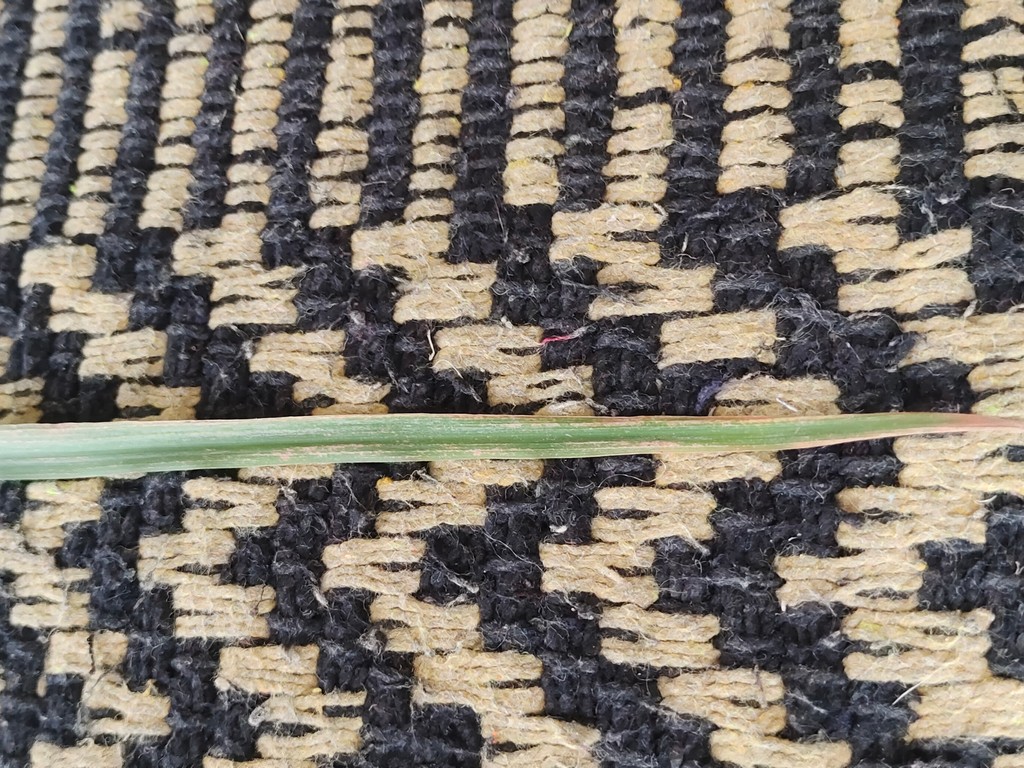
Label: Unhealthy